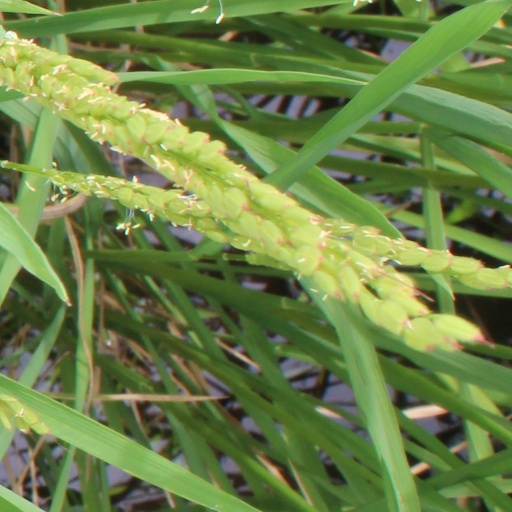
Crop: rice